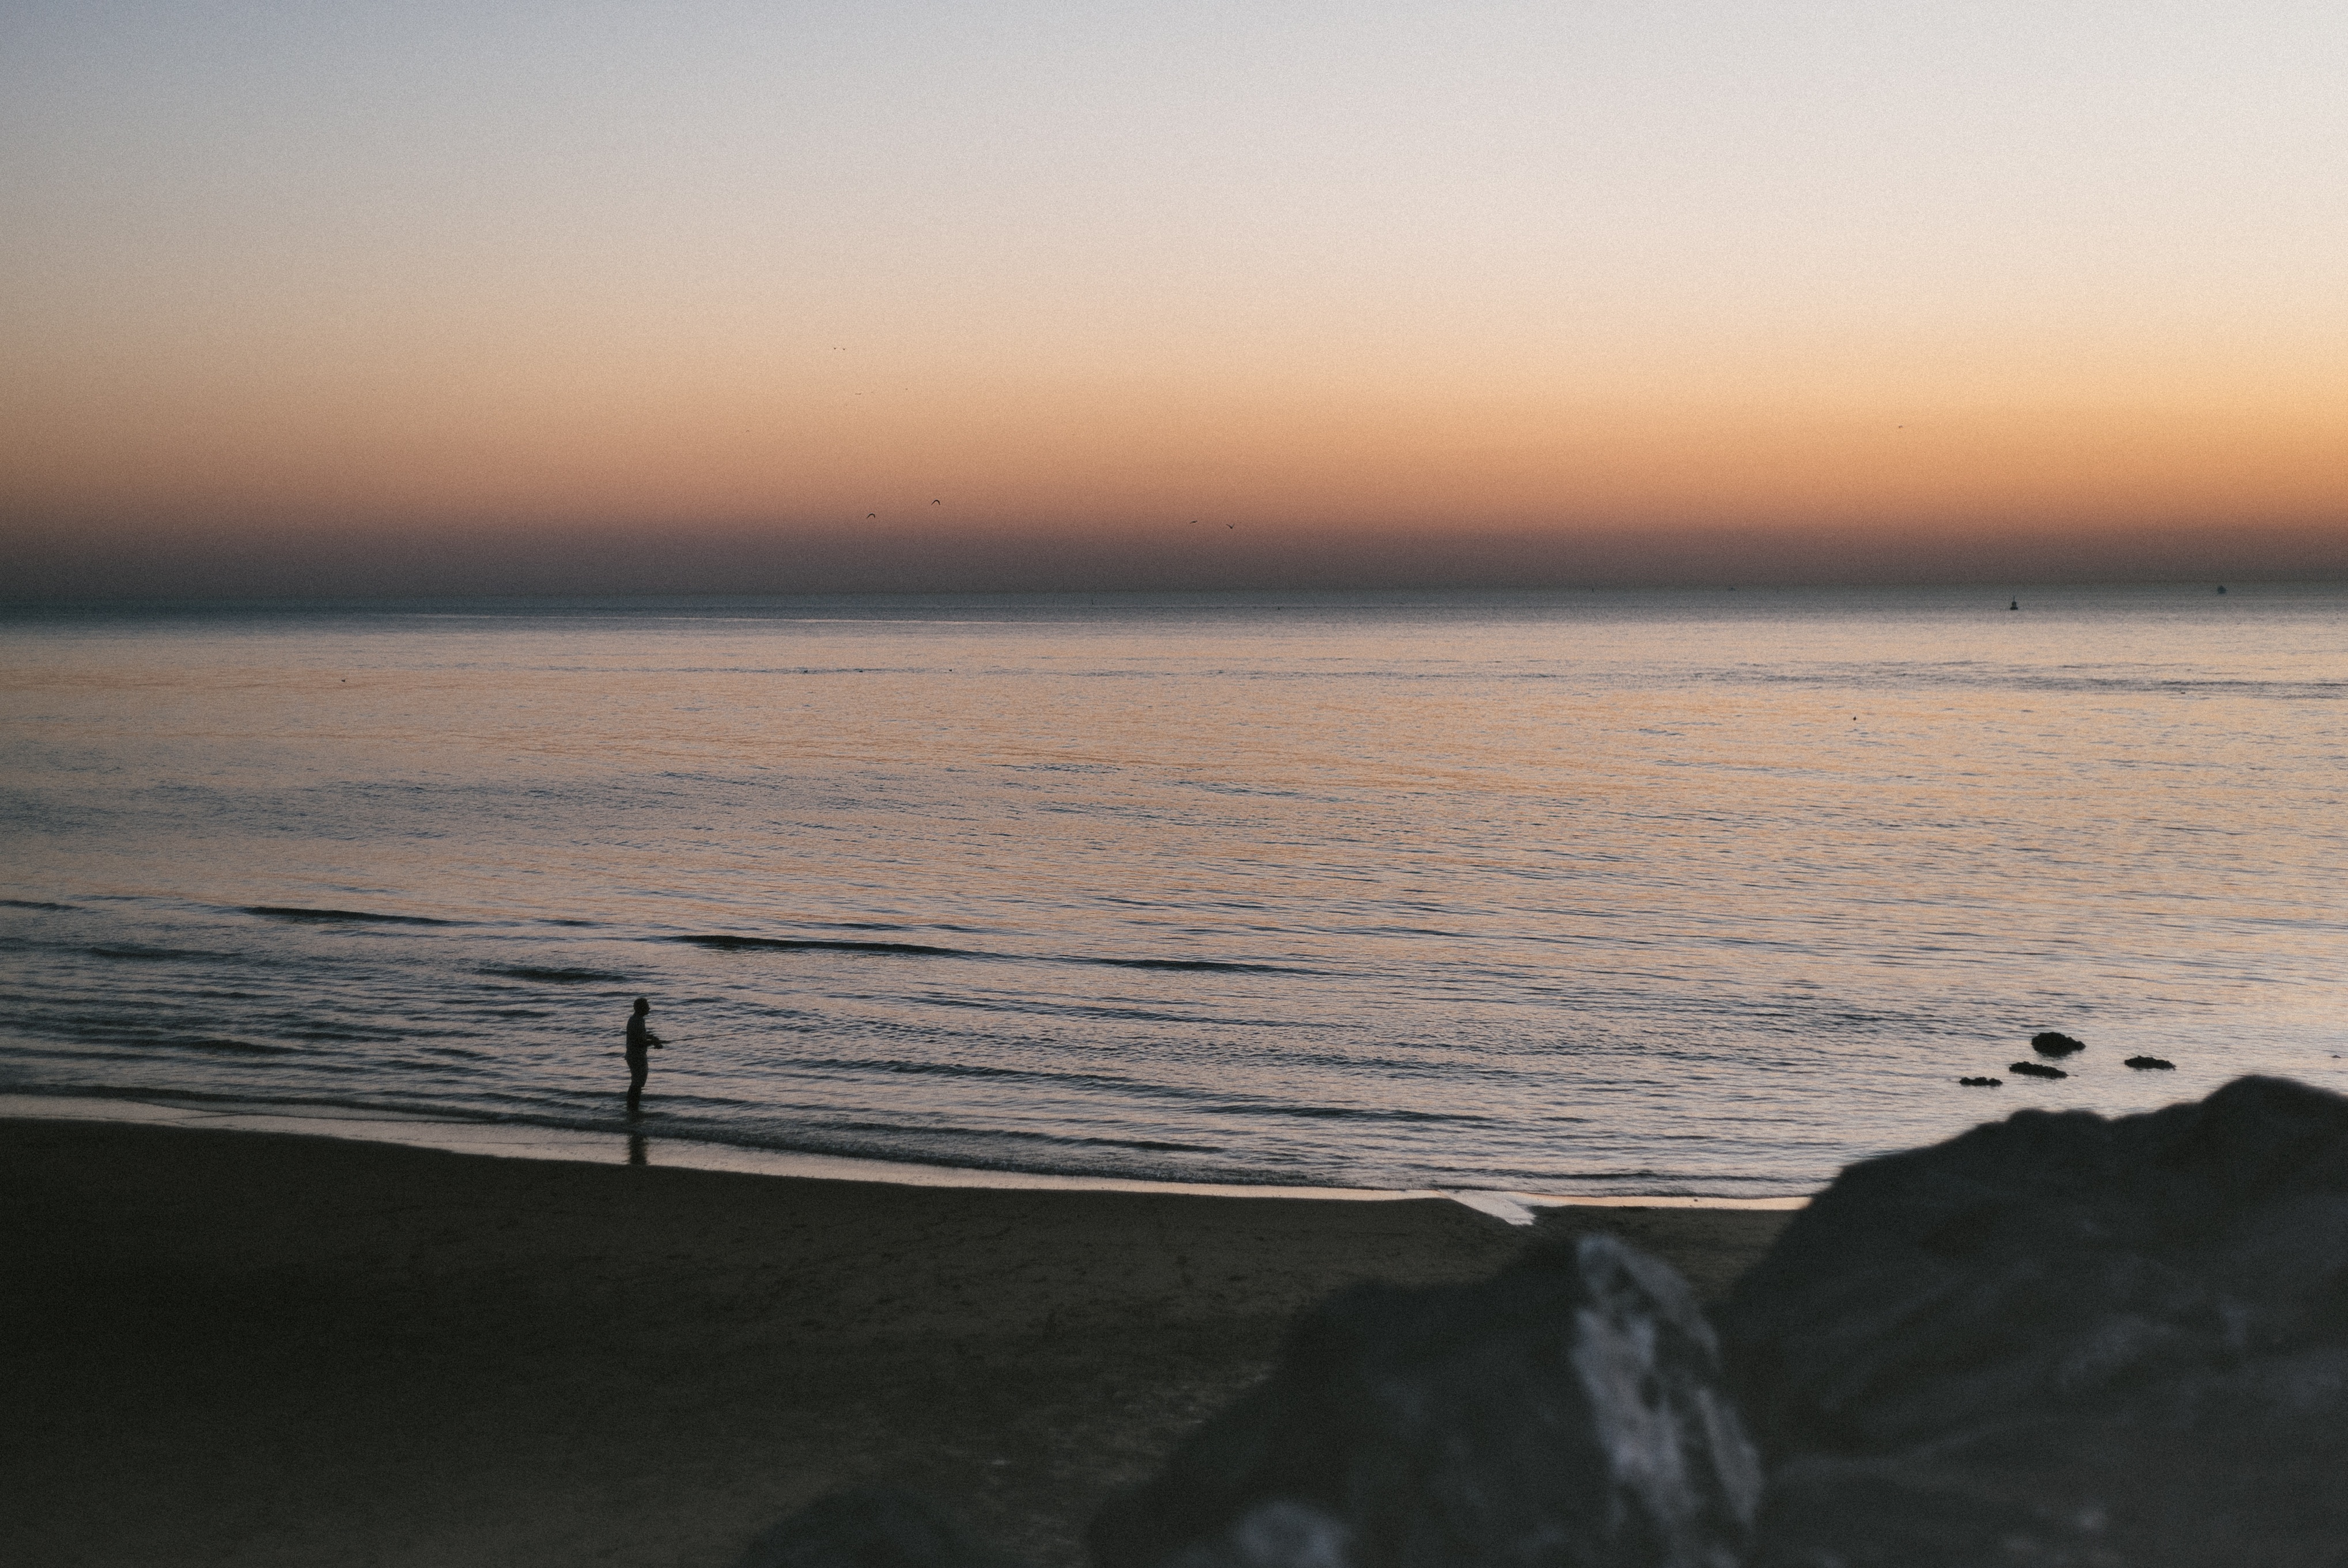
beach, sea, coast, sand, rock, ocean, horizon, cloud, sunrise, sunset, sunlight, morning, shore, wave, dawn, dusk, evening, reflection, bay, material, body of water, cape, atmospheric phenomenon, wind wave